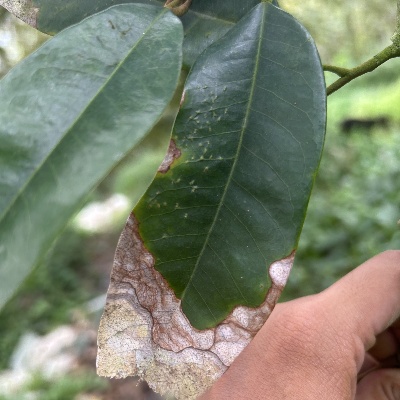
Label: Leaf_Colletotrichum